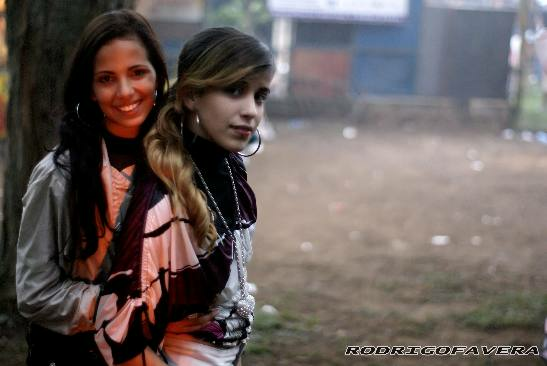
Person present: Yes